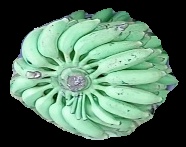
Variety: elakki-bale
Grade: grade1